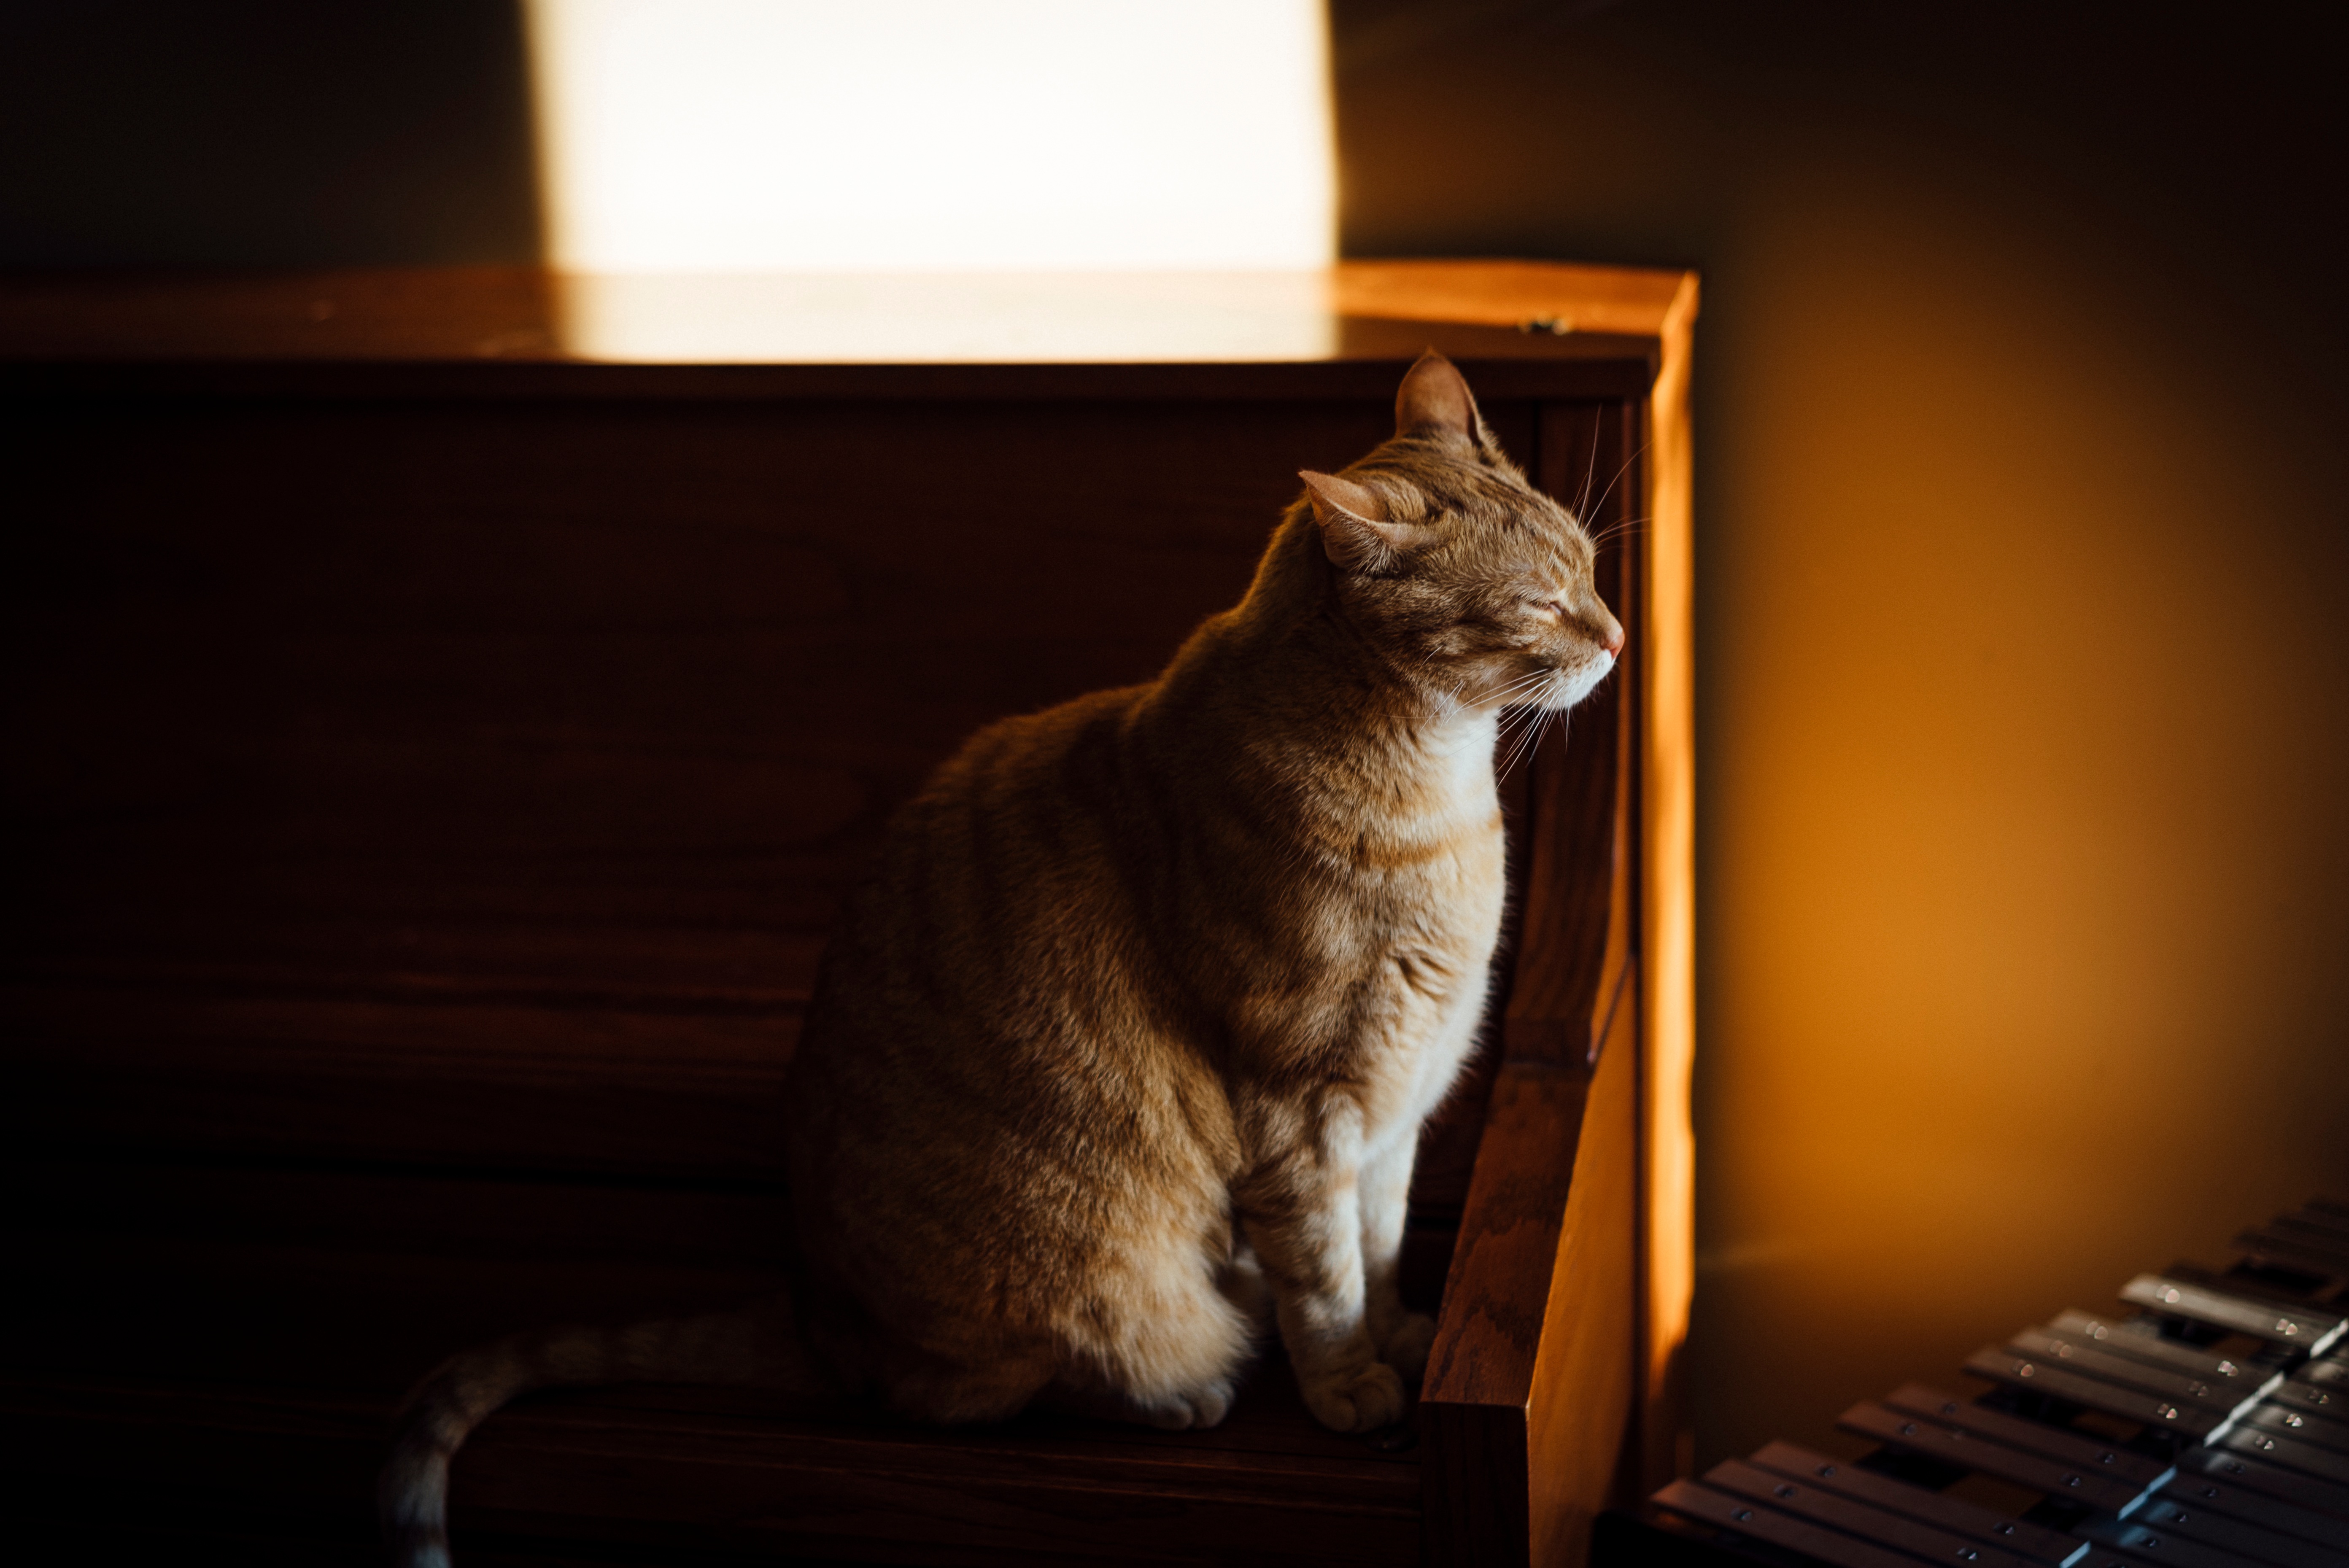
cat, mammal, darkness, whiskers, vertebrate, small to medium sized cats, cat like mammal